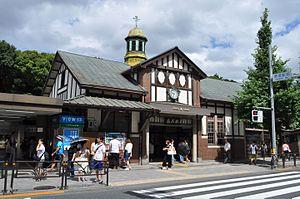
La gare de Harajuku est une gare de la East Japan Railway Company dans l'arrondissement de Shibuya à Tokyo. La gare se situe à l'est du quartier de Harajuku.